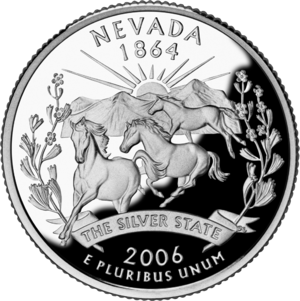
Les 50 State Quarters sont une série de cinquante pièces d'un quart de dollar américain émise par l'United States Mint de 1999 à 2008 pour faire connaître les différents États des États-Unis. Ces pièces ont été émises au rythme de cinq par an, par ordre d'entrée des États dans l'Union.
Le mustang est un cheval sauvage du Nord-Ouest américain. Tous les mustangs sont les descendants de chevaux domestiques revenus à l'état sauvage du fait du phénomène du marronnage. Leurs plus lointains ancêtres sont issus des chevaux espagnols amenés par les conquistadors lors de la conquête de l'Amérique et retournés à l'état sauvage après s'être enfuis ou avoir été relâchés. Les troupeaux se sont progressivement agrandis au cours des siècles pour les mêmes raisons, certains éleveurs relâchant même des chevaux domestiqués au milieu des troupeaux afin de sélectionner et de prélever les poulains les plus intéressants.